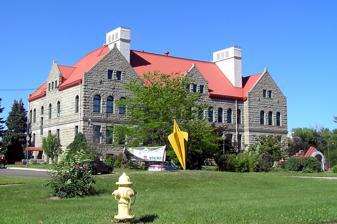
Building: Paris Gibson Square Museum of Art
Country: United States of America
Year built: 1977
Art museum in Montana, U.S. Paris Gibson Square Museum of Art Location within Montana Established 1977 Location 1400 First Avenue North, Great Falls, Montana , U.S. Coordinates 47°30′21″N 111°16′57″W / 47.505947°N 111.282579°W / 47.505947; -111.282579 Type Art museum Visitors 29,000 (2010) Director Sarah Justice Curator Nicole Maria Evans Website the-square.org United States historic place Great Falls Central High School U.S. National Register of Historic Places Location 1400 First Avenue North, Great Falls, Montana, U.S. Built 1896 Architect William White Architectural style Romanesque Revival NRHP reference No. 76001120 Added to NRHP September 1, 1976 Paris Gibson Square Museum of Art (also known by its acronym, PGSMoA ) is an art museum located at 1400 First Avenue North in Great Falls, Montana , in the United States.  The building was constructed in 1896 to house the city's first high school, Great Falls High School (later known as Great Falls Central High School).  The high school moved to new quarters in 1931, at which time the building was renamed Paris Gibson Junior High School.  The junior high school vacated the premises in 1975 for a new building. In 1977, Paris Gibson Square Museum of Art was formed, and it took ownership of the building.  It is one of six museums in the city. The structure was listed on the National Register of Historic Places in September 1976. The museum focuses primarily on contemporary art by artists from the region. Much of its collection consists of folk art , abstract art , postmodern art , and functional artwork such as jewelry. In addition to two floors of galleries, the museum also hosts an outdoor sculpture garden. The structure should not be confused with the Roman Catholic parochial school also named Great Falls Central High School. This Catholic school opened in 1950 at 2400 Central Avenue. It closed in 1973, and the public school system purchased the building in 1975. The building housed Paris Gibson Junior High School (later Paris Gibson Middle School) from September 1976 to May 2005. Paris Gibson Education Center, an alternative high school , opened in the building in 2007. This building also houses Paris Gibson Middle School Academy, a program for at-risk students. Great Falls Central High School Construction Great Falls was founded in 1883 when businessman Paris Gibson surveyed the city and platted a permanent settlement on the south side of the river. It was incorporated on November 28, 1888. By 1890, Black Eagle Dam had been built within the city limits on the Great Falls of the Missouri River , a meat packing industry (the largest between St. Paul, Minnesota , and Spokane, Washington ) had arisen, a railway had come to town, and a silver smelter had been built. The city's public school system was established in 1886.  That year, the city opened the Whittier Building (later known as Whittier Elementary School) and began holding ungraded educational instruction for all students there. Great Falls High School was founded in the fall of 1890 by the city of Great Falls after four teenage girls (newly arrived in the city) asked to receive a high school public education. The four young women constituted the first class, which met in a corner of a classroom in the Whittier Building (which, by that time, featured instruction in the sixth, seventh, and eighth grades). By September 1892, Great Falls High School was an independent school within the city public school system. Its 23 students also had a specified course of instruction (rather than general classes). The original Great Falls High School Building (pictured) was constructed in 1896. In 1896, the Great Falls Public Schools built the first Great Falls High School building. City voters passed an initiative in 1893 to sell bonds to build a high school, but the Panic of 1893 delayed construction. A design by local architect William White was chosen over three other proposals. About the high school building White's Romanesque Revival three-story structure featured a small central circular building, two rectangular wings, and an eight-story, four-faced clock tower. Construction on the building, located at 1400 First Avenue North, began in 1894. The high school was built of gray sandstone obtained from quarries near both Helena and Great Falls. The walls, which were 5 feet (1.5 m) thick at the bottom of the building but only 4 feet (1.2 m) thick at the roof, were sunk 16 feet (4.9 m) into the earth and stood on shale bedrock. To compact the foundation's backfill, a herd of sheep was driven around the structure 100 times. Wood for the interior supports, roof, and steps were cut from massive trees logged in the Rocky Mountains and floated down the Missouri River. The finished building featured a tin mansard roof (molded and painted to look like tile ), gables , and an attic suspended from the roof joists. The interior woodwork was solid oak , all rooms had 3-foot (0.91 m) high wainscoting , the solid doors were 2.5 inches (6.4 cm) thick, and highly detailed molded pediments were emplaced over each door. Ornate brass doorknobs and hinges were used throughout the building, and heat was supplied by cast iron radiators with delicate, filigreed covers. The building (whose original cost was estimated at $59,940) was completed by McKay Brothers in 1896 at a total cost of $110,000. The structure, which was designed to educate 500 students, contained 14 classrooms, a physical laboratory, a chemical laboratory, an art studio, and an assembly hall that could seat 400. A boiler system was installed in the basement. A brick annex, designed by architect W.R. Lowery, was constructed against the high school's south side in 1913 at a cost of $200,000. At this time, the boiler system was moved from the basement of the high school to the area between the main building and the annex. An urban legend (which may have begun as early as the 1910s) began to circulate that the old boiler room was turned into a swimming pool, and that a student drowned in the pool—leaving the high school haunted. An investigation in the 1990s revealed that although student Grant Mill from Great Falls High School did drown in 1915, he did not drown in a fictitious pool in the basement but rather in the Missouri River. (Nonetheless, in July 2010, museum executive director Kathy Lear admitted that she once heard ghostly radio music coming from the basement late one afternoon.) The clock tower was removed in 1916 after its massive weight began to compromise the building. In 1917, a janitor was permitted to live on the site with his family.  Frank Miles was given $150 and allowed to construct an apartment for himself, his wife, and his five children in the southeast corner of the high school's attic. It is uncertain how many years he and his family lived there. Use as Paris Gibson Junior High School Great Falls High School moved into a new building in 1931. In 1927, the Great Falls public school system sought voter approval to issue bonds to build a new high school, but this initiative was defeated. The bond issue was brought before voters again in 1928, and it passed. Construction on a new, $1 million building began in 1928 and continued through 1929. From 1930 to 1975, the Great Falls High School building housed Paris Gibson Junior High School. The north entrance was closed in the 1940s after the front steps were discovered to be sinking. The driveway in front of this entrance was removed in the 1970s and replaced with sod. The south entrance was used as the main entrance after 1940. In the late 1960s, while repairs to the structure's roof were being made, a student broke into the building and climbed atop the elevator. He rode the elevator to the roof. But he touched a power line as he climbed off the elevator, giving him a severe electrical shock and causing his shirt to catch fire. He survived with minimal injuries. Another accident occurred shortly before the building was closed in the 1970s. A student in the gymnasium (which was housed in the brick annex), attempted to do chin-ups on a water pipe. The pipe snapped, causing the gym to be flooded. The junior high school vacated the premises in June 1975 for a new building at 2400 Central Avenue. Several local Catholic parishes joined together in the late 1940s to construct a Catholic high school, named Great Falls Central High School.  The low brick, steel, glass, and plaster building, constructed in 1950, occupied half a city block next to the Ursuline Academy . Two large wings were added in 1966.  However, the building closed in 1973 due to lower enrollment, rising costs, and fewer volunteer priests and nuns to act as teachers. The Great Falls Public Schools purchased the structure in 1975 for $1.4 million. It spent another $800,000 renovating the building and adding an industrial arts wing on the southwest corner. Paris Gibson Junior High moved there in 1976 from the old high school building. The former Great Falls Central High School was listed on the National Register of Historic Places in September 1976. Paris Gibson Square Museum of Art Founding and early years After the departure of Paris Gibson Junior High School from the old Great Falls High School building in June 1975, there was deep concern that the building might be demolished. The building was in disrepair from decades of use as a public school, the HVAC and mechanical systems needed upgrading, and the building was ill-prepared for mothballing. Vandalism, weather, and lack of use quickly began to take its toll, as the building sat vacant for a year. A local coalition of historic preservationists, concerned citizens, and art aficionados quickly formed to save the historic structure. Great Falls had long been home to the C. M. Russell Museum (dedicated to the works of Western artist Charles Marion Russell and others), but there was no institution supporting contemporary artists or art in other genres. The effort to save the historic high school began in 1974, during the citywide debate over whether to purchase the Catholic high school for use as a junior high. Jean Warden Dybdal and Pam Marlen, leaders in the Junior League chapter in Great Falls, organized an informal citizen's task force to come up with a plan to save the high school building. The initial plan was to create a community cultural center, although over time this changed into a more formal museum proposal. The Junior League and its allies successfully pushed the Great Falls Public Schools and Commissioners of Cascade County to sign an agreement whereby the structure became jointly owned by both governmental bodies. Cascade County agreed to provide funding for the structure's renovation and operations. The art museum was tasked with becoming financially self-sustaining. GFPS agreed to lease the structure to the museum for $1 a year, but not pay for any renovations. As part of the agreement with GFPS, the museum also agreed to devote a substantial portion of its resources to educating students and the public about art and art-making. Paris Gibson , the museum's namesake. The Paris Gibson Square Museum of Art (PGSMA) was incorporated as a nonprofit institution in 1976.  It was named for Paris Gibson, the city's founder. The museum faced two immediate problems.  First, the historic building was climate controlled for the storage or display of perishable art, and lacked storage space. Second, the museum had no collection to display. Renovations began immediately, with community volunteers providing most of the work. Some aspects of the building—such as the highly detailed brass doorknobs and door hinges, the carved door frames, and ornate iron grating over the air vents—were retained. However, the 3-foot (0.91 m) high oak wainscoting and historic slate blackboards were covered over with drywall , which both protected them from damage as well as provided much-needed display space. As the Great Falls High School structure was renovated, the museum quickly began acquiring art for display, primarily through donations. In late 1976, it acquired 243 sculptures by Lee Steen, a nationally known folk artist from Roundup, Montana . The museum, unable to display Steen's work, stored it in its attic. Just prior to the museum's opening, a portion of the structure blew up. The explosion was planned by the producers of the motion picture Telefon . City and GFPS officials agreed that the 1913 brick annex, which was not historic and which marred the southern side of the structure, should be demolished. The film's producers sought permission from the city to film the demolition, which involved ramming the building with a prop Jeep and causing it to explode (saving the city $23,000). The explosives were rigged so that the explosion occurred solely in a southern, eastern, and western direction—away from the historic building.  The museum was undamaged.  However, the explosion was so powerful that it hurled flaming debris onto the rooftops of several nearby homes, causing some damage. Initially, Cascade County budgeted for the museum's support annually. But in 1993, the county signed an agreement with PGSMA and the Cascade County Historical Society in which the county agreed to give the museum $66,000 a year for building maintenance. Additionally, the county sought voter approval for a mill levy which would generate income to support both the museum and the historical society. Under a formula included in the agreement, PGSMA received slightly more of the mill levy than the historical society. The Paris Gibson Museum of Art opened its doors in 1977. In its early years, the museum built is collection and upgraded its space to accommodate its mission of displaying contemporary artwork as well as providing classrooms for lectures, art-making, teaching, and performances. Due to the limited size of the collection, the museum leased space to the Cascade County Historical Society, Great Falls Genealogy Society, Junior League, and Montana Wilderness Society. (For a time, The History Museum was also co-located in the structure.) In 1988, curator Mark Leach organized one of the first exhibitions of actor Robert De Niro 's artwork. The exhibition debuted at the Everson Museum of Art in Syracuse, New York . 1990s The museum inaugurated an outdoor sculpture garden in 1993. The first piece to be placed in the garden was Robert Harrison's 1993 "Gibson Gateway". The piece was submitted as part of a statewide competition held by PGSMA, which Harrison won. The brick and masonry work depicts an archway (painted blue) framed by a series of freestand brick walls. The second piece in the sculpture garden was Richard Swanson's "Prairie Tops", added in 2001. The fluted, dreidel -like piece of aluminum (painted yellow) stands near the southeast corner of the building. In 2002, PGSMA commissioned a new work, titled "Two Sisters", from Great Falls High School art teacher Lisa Easton. Funding for the piece came from PGSMA and the Meadowlark Foundation. The sculpture incorporates 1,500 pounds (680 kg) of shonkinite (both as gravel and as carved stones of various size on top of the gravel) held by a steel basin flush in the ground. A curving fan of steel pushes through the gravel. Two more pieces were added in 2012.  The first is Theodore Waddell's untitled, undated piece which stands near the building's west entrance. The rectangular piece has an undulating upper surface, and is made of weathering steel (which gives it a brown patina ). The other piece was local artist Mike Hollern's untitled, undated piece near the north entrance. This metal work is reminiscent of an upright chipped flint arrowhead with a fish's tail. Beginning in 1995, PGSMA began a $1.5 million "Centennial Campaign" fund-raising effort to make major improvements to its facility and to begin an endowment . The capital campaign, chaired by Diane Volk (whose father founded Volk Construction, a large building company in the state), surpassed its goal by $170,000 in early 1999. The funds allowed the museum to remove the sod from its north entrance and reinstall a historically accurate circular driveway. Local architectural firm L'Heureux Page Werner designed the new drive and staircase stabilization. The Helena, Montana , firm Dick Anderson Construction performed the stair work. Local construction firm United Materials, Inc. donated the materials for the drive. A commemorative sidewalk of brick, inscribed with the names of major donors to the capital campaign, was added between the staircase and the driveway. In addition to the driveway, all the windows in the building (which leaked significant amounts of air and permitted dust to filter inside) were replaced, the north steps were stabilized and repaired, the HVAC system repaired and made functional, the roof repaired, exhibit space renovated, oak trim throughout the building conserved and refinished, and the building's antique light fixtures restored (improving exhibition lighting dramatically). Historically accurate wooden doors replaced the existing doors, and the plaster in the entrance porticos repaired. The driveway and new stairs opened on September 30, 1999. The restoration effort won a Cascade County Historical Society Preservation Award in February 2000 and a Great Falls/Cascade County Historic Preservation Advisory Commission preservation award in May 2002. At the same time, the museum made changes to its grounds as well. The museum's Pam Marlen Memorial Garden underwent restoration, with new plantings and signage donated by Tilleraas and Forde (a local plant nursery). A new outdoor children's playground (in the museum's colors) was also constructed adjacent to the building's south entrance. American Renovation and Construction Co. donated materials and labor for the playground. On December 30, 1999, the prestigious Andy Warhol Foundation for the Visual Arts made a $30,000 grant to PGSMA to support an exhibit of contemporary Native American art, "Material Culture: Innovation in Native Art." Other recipient institutions included the Hirshhorn Museum and Sculpture Garden (part of the Smithsonian Institution ), the Museum of Contemporary Art in Los Angeles , and the New Museum of Contemporary Art in New York City . 2000s 2000 proved to be a year of change for the museum. In the spring, the Cascade County Historical Society moved into the International Harvester Building (which was renamed the High Plains Heritage Center), which been undergoing a renovation since 1999. The Great Falls Genealogy Society also moved into the new building, giving PGSMA extensive new space for expansion. But in August 2000, Bonnie Laing-Malcomson resigned as executive director of PGSM to take a job as the executive director of the Oregon College of Art & Craft . Museum curator Jessica Hunter was named interim executive director. In December 2000, PGSMA won a $138,000 grant to remodel the space vacated by the historical and genealogical societies. The E.L. Wiegand Foundation provided the funds, which expanded the museum's exhibit space to 3,800 square feet (350 m 2 ) from 1,800 square feet (170 m 2 ). Three new galleries were planned to display more of the museum's 500 pieces. These included: Northwest Contemporary Art Gallery Contemporary Outsider Art Gallery (to house the works of Lee Steen ), and Photography Gallery. The grant also provided for renovation and equipping of an Educational Resource Room to house games, art history reference materials, and an interactive kiosk about the Steen works, and for renovation of a second-floor room into a gallery to house artwork held by the Great Falls Clinic. The renovated gallery space opened in August 2001 under a collective name, the E.L. Wiegand East Wing Permanent Collection Galleries. In April 2003, PGSMA hired Lynne Spriggs as its permanent executive director. Spriggs' tenure at the museum, which began in September, proved difficult. PPL Montana , the owner of Black Eagle Dam (a hydroelectric dam located in the county), challenged the amount of property taxes assessed on its dam, protesting 10.87 percent of the $4.48 million 2000 tax assessment, 6.5 percent of the $4.8 million 2001 tax assessment, and 85.65 percent of the $4.96 million 2002 tax assessment. This amounted to 30 percent of the $14.2 million property tax assessment from 2000 to 2003 in the state of Montana—with one-third of the amount owed payable solely in Cascade County. Under severe budgetary stress, the county reduced PGSMA's maintenance budget to $60,720. The county also advised that the mill levy would raise only $157,280 in 2003 (about $22,000 less than the previous year). The historical society asked the county to revise the 1993 agreement so that it would receive more of the mill levy, but the county declined. In response to the budget cuts, PGSMA implemented an admission fee in June 2003 for the first time in its history. The $2 admission fee applied only to adults who did not participate in the museum's membership program. (Children under 12 were also exempt.) PGSMA also cut its operating budget by 3 percent, slashed its travel and staff training budget by 75 percent, and cancelled its janitorial contract. (Existing staff began handling general custodial duties.) In May 2004, with budget pressures continuing, PGSMA began a new membership drive and fund-raising campaign. New "Patron" and "Benefactor" membership categories were created (with $500 and $2,000 donation categories, roughly double the existing regular membership category). For a limited time, corporate membership in these new categories also provided benefits such as special advertising opportunities. A telephone effort began to offer these new membership categories to people in the county. PGSMA won two grants in 2004 which helped eased its budget crisis. In June, the Dufresne Foundation awarded the museum a $100,000 grant for its endowment. PGSMA said it would work to find donors willing to match the grant, thereby raising $200,000. In September, the Institute of Museum and Library Sciences (a federal grant-making agency), awarded PGSMA $70,815 to expand its community outreach program.  PGSMA said it would spend another $105,684 to create a combined $176,400 membership and awareness campaign. In January 2006, Spriggs resigned as executive director of the Paris Gibson Square Museum of Art. Jessica Hunter was again named interim executive director, but she left the museum in June. In July, the museum hired Kathy Lear as its new executive director.  Lear had previously served as the museum's director of development from 1997 to 2002, during which the Centennial Campaign raised $1.7 million. Her tenure at the museum began in September 2006. The museum's financial condition continued to improve after 2006. The museum received a donation from Pacific Steel & Recycling in November which allowed the museum to waive its now-$5 per person admission fee for the next 12 months. In May 2007, the museum won a $12,382 Community Development Block Grant to add Braille and large-print signage throughout the museum, and to make other improvements which would allow the physically disadvantage to access the museum and its programs more fully. In September 2007, Bob Durden was hired as new museum's curator, replacing Jessica Hunter Larsen. His tenure at the museum began in May 2008. The museum rededicated its Pam Marlen Memorial Garden in July 2008 after raising $45,000 in donations to renovate it. The renovations included the planting of native flowers and the construction of picnic tables. Pacific Steel & Recycling renewed its donation (estimated at about $12,000 a year) to keep the museum admission-free in 2007 and 2008. Museum officials said that the donation and the community outreach campaign increased attendance to 25,801 in 2008, up from 16,676 in 2005. 2010s The museum continued to receive major donations in 2009, 2010, and 2011. A $90,000 grant from the Institution of Museum and Library Services, received in August 2009, allowed the museum to hire a full-time staff person to document, organize, photograph, and catalog its permanent collection. PGSMA said this information would go online. Pacific Steel & Recycling declined to renew its donation in 2009, but in March 2010 Farmers Union Insurance (a local insurance group) stepped forward to make a donation to keep the museum admission-free in 2010. Farmers Union renewed its donation in 2011. A $2,000 grant in October 2011, received from RBC Foundation-USA , was used to fund educational workshops for high school students. PGSMA said it would link these educational offerings to exhibits at the museum. Staff turnover plagued the museum in 2011 and 2012. Veteran curator Bob Durden resigned in the fall of 2011. Laura Cotton was hired in March 2012 as his replacement. Executive Director Kathy Lear resigned effective April 5. Tracy Houck was hired full-time as executive director of the museum on November 1, 2012. However, the search for a new executive director was not a timely one. Houck took the reins of PGSMA too late for planning for the museum's popular Christmas Collection art show to begin. The event was cancelled for 2012, although Houck pledged to bring it back in 2013. In December 2012, the museum faced a major facility crisis. PGSMA had been aware since early in 2012 that it needed new boilers to replace its two aged heaters. Some fund-raising had already occurred. But on December 30, one of the museum's two boilers failed, and the second boiler came close to failing. PSGMA applied for an emergency grant from the United States Department of Housing and Urban Development , but the agency argued that block-grant support for city-owned buildings operated by nonprofits did not qualify for the block-grant (which was intended to support public agencies only). there was doubt that the museum would receive it. About the museum Paris Gibson Square Museum of Art is housed in a Romanesque Revival building made of grey sandstone.  The museum has three floors, a basement, and an attic. Seven galleries with display space for paintings, sculpture, and other art forms occupy the first and second floors. A visitor information kiosk is also located on the first floor.  The second floor also houses classroom space, where courses (by the museum and by other groups), performances, lectures, and other educational activities are offered. The basement houses additional classrooms. The museum's collection focuses on contemporary art from artists who live in Montana, the western United States, and western Canada. In 2000, the museum's collection numbered 500 pieces. Due to the lack of a freight elevator and freight doors, the museum is limited in the size and weight of the pieces it may display. The classroom space at PGSMA is used primarily for educational offerings. The museum strives to offer programming which is not duplicative of that offered by the Children's Museum of Montana, C.M. Russell Museum, The History Museum, or the Lewis and Clark National Historic Trail Interpretive Center . Two educational programs are especially distinctive. The museum's "Vision, Strength and Access Program" is aimed at at-risk youth; people with mental, physical and developmental challenges; and senior citizens. This program provides these individuals with the opportunity to create art in a setting specifically designed to meet their developmental, educational, emotional, mental, and physical challenges. In addition, the museum's "After School Program" is designed for children in kindergarten through the 12th grade. This program provides a nurturing and safe environment that not only allows children to express their creativity but also develop critical thinking skills. Both programs are free. In addition to educational offerings, the museum also allows use of its classrooms for community events, meetings, and private events. The museum hosts a small outdoor sculpture garden, and maintains the Pam Marlen Memorial Garden (which has seating for outdoor dining). In addition to art galleries and classroom space, museum amenities include a gift shop and spaces that can be rented for special events. The museum had roughly 29,000 visitors in 2010. Since 1977, PGSMA has hosted a mid-November event known as Christmas Collection. The three-day event features arts and crafts from local artists, each of whom must apply to be in the show. According to museum officials, it is the largest arts and crafts show in the city. Tickets ($25 in 2011) are required in order to gain access to the show. Items range in price from $1 to $1,000, and the event raises $20,000 to $40,000 a year for the museum. Beginning in 1998, the museum also began hosting an annual art auction and benefit dinner each February. The museum also hosts art shows. The most important of these is Art Equinox, inaugurated in 1985 and held every two years.  The juried art show invites contemporary artists from 12 states in the Western United States to submit photographs of their recent work for display at PGSMA. Governance and staff The museum is governed by a self-perpetuating 14-member board of directors. The board elects from among its members a president, vice president, secretary, and treasurer. It is unclear whether board members have a term of office, or serve until resignation/death. The museum has a small staff. It includes six full-time staff (Executive Director, Curator of Art, Curator of Education, and three others), and four part-time staff. Executive Directors Below is a partial list of Executive Directors of the Paris Gibson Museum of Art. Bonnie Laing-Malcomson (March 1994 to August 2000) Jessica Hunter (interim, August 2000 to August 2003) Lynne Spriggs (September 2003 to January 2006) Jessica Hunter Larsen (interim, January 2006 to June 2006) Kathy Lear (September 2006 to April 2012) Tracy Houck (November 2012 to August 2019) Sarah Justice (interim, August 2019 to December 2019, [hired full-time], December 2019 to present) References